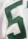
Number: 5